County Buildings, Peebles

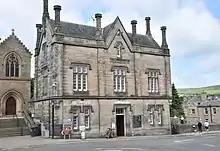
Old courthouse, High Street

Following the implementation of the Local Government (Scotland) Act 1889, which established county councils in every county, the new county leaders needed to identify offices for Peeblesshire County Council. The county council initially met at the courthouse in the High Street, which had been built in 1844–1848.